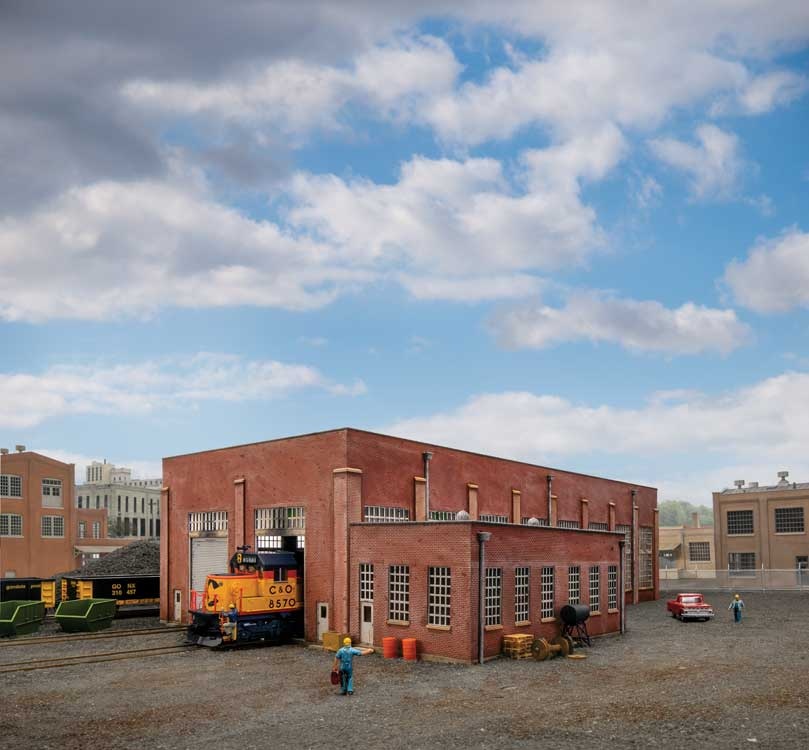
Walthers Cornerstone 130' 2-Stall Diesel Engine House #2923
Walthers Cornerstone 130' 2-Stall Diesel Engine House #2923
Brand: Walthers
Category: Arts & Entertainment > Hobbies & Creative Arts > Model Making > Model Trains & Train Sets > Diesel Locomotives